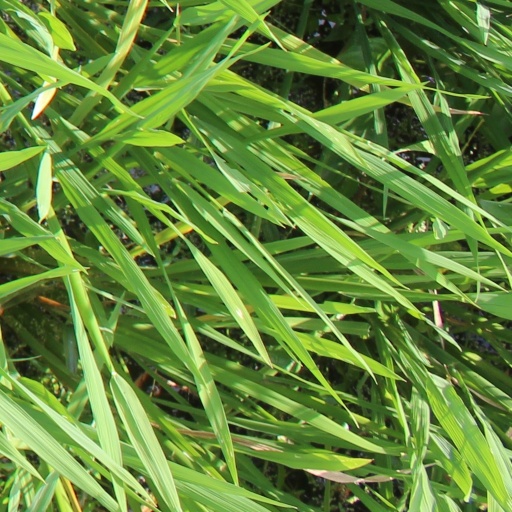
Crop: rice